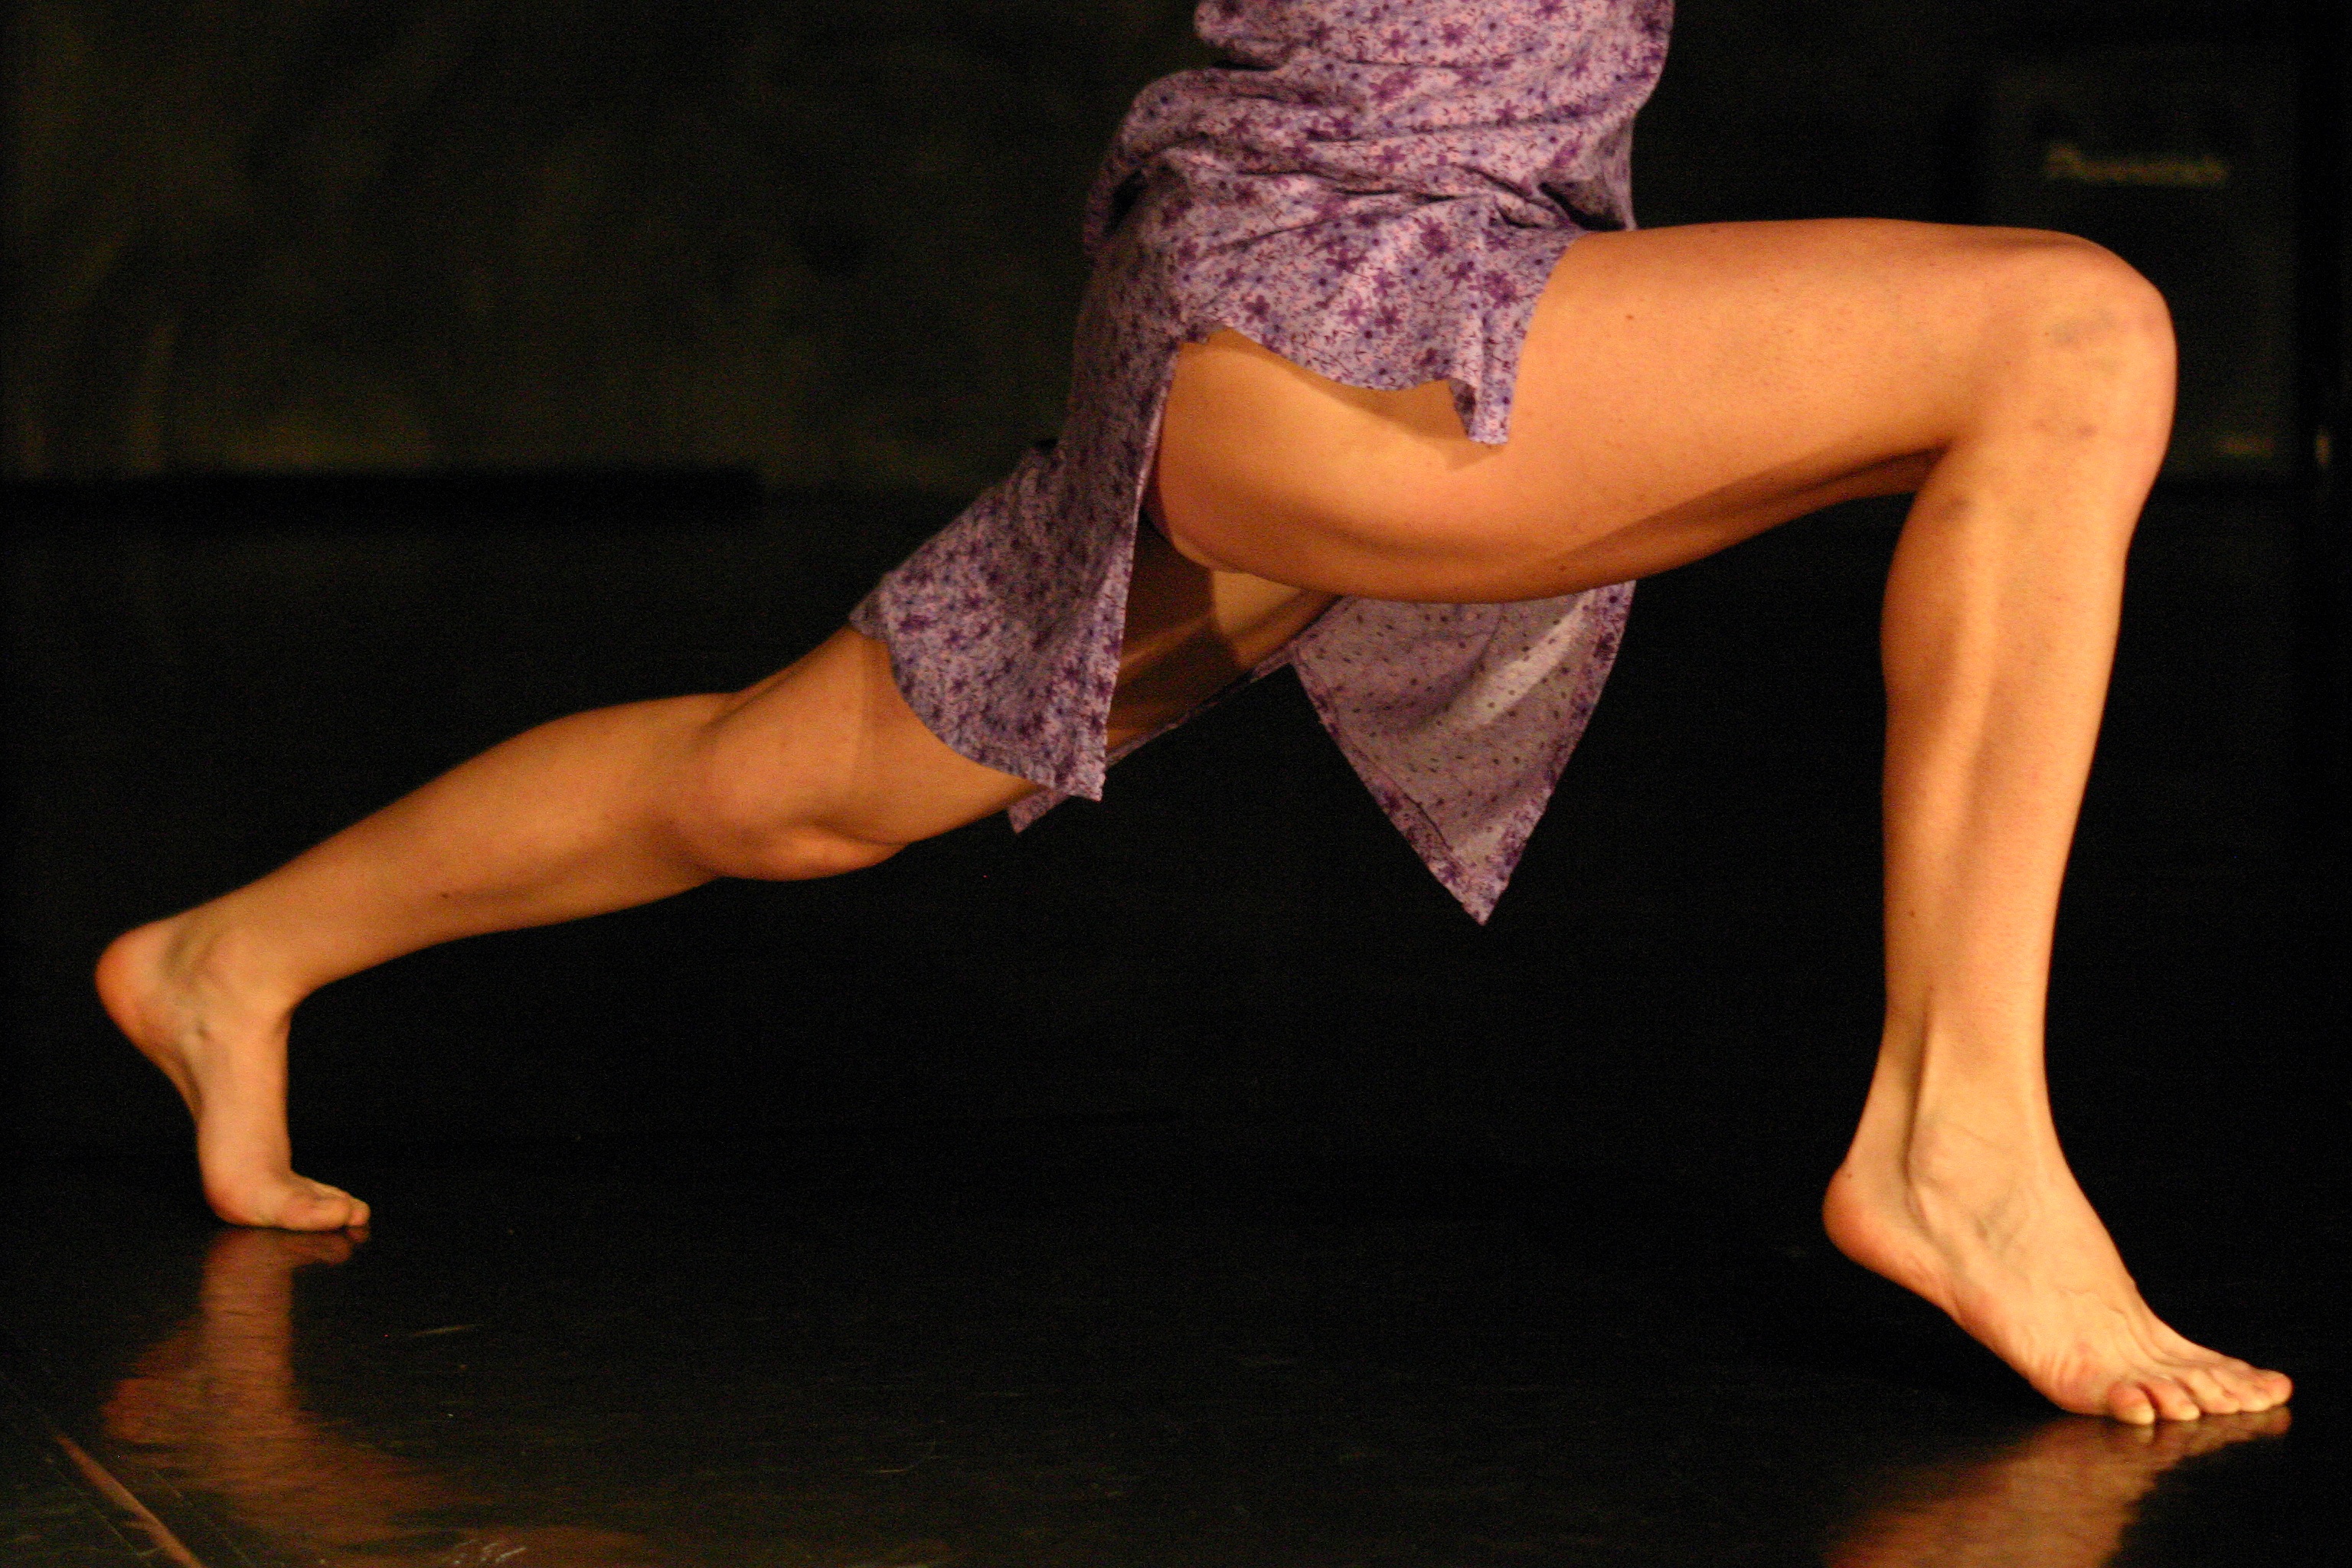
woman, motion, leg, dance, sitting, movement, arm, muscle, human body, performance art, sports, performance, thigh, skin, choreography, sense, human positions, art model, modern dance, physical fitness, concert dance, woman dancing